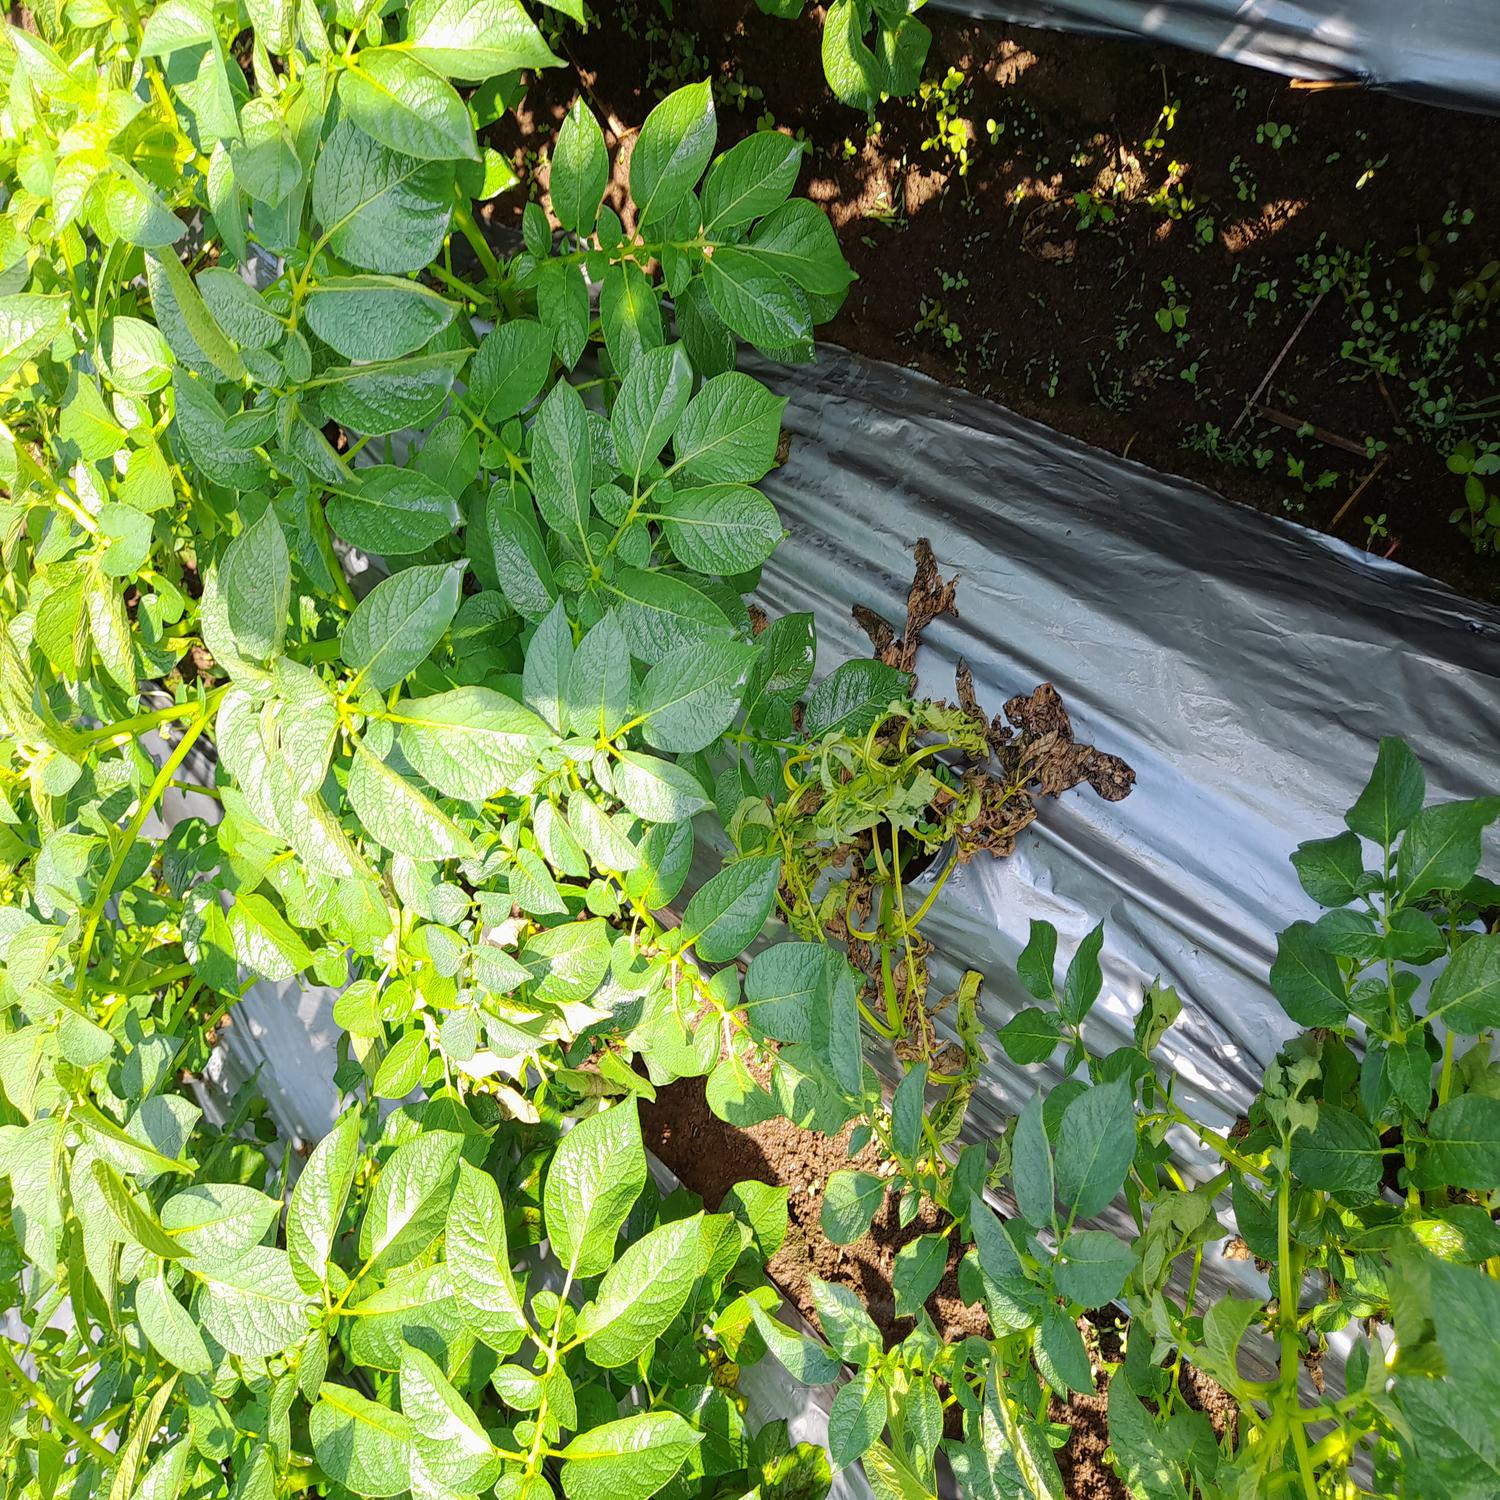
Label: Bacteria